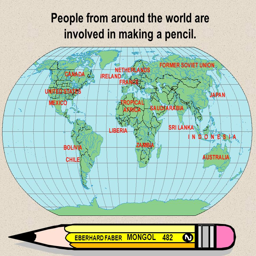
people from around the world are involved in making a pencil .